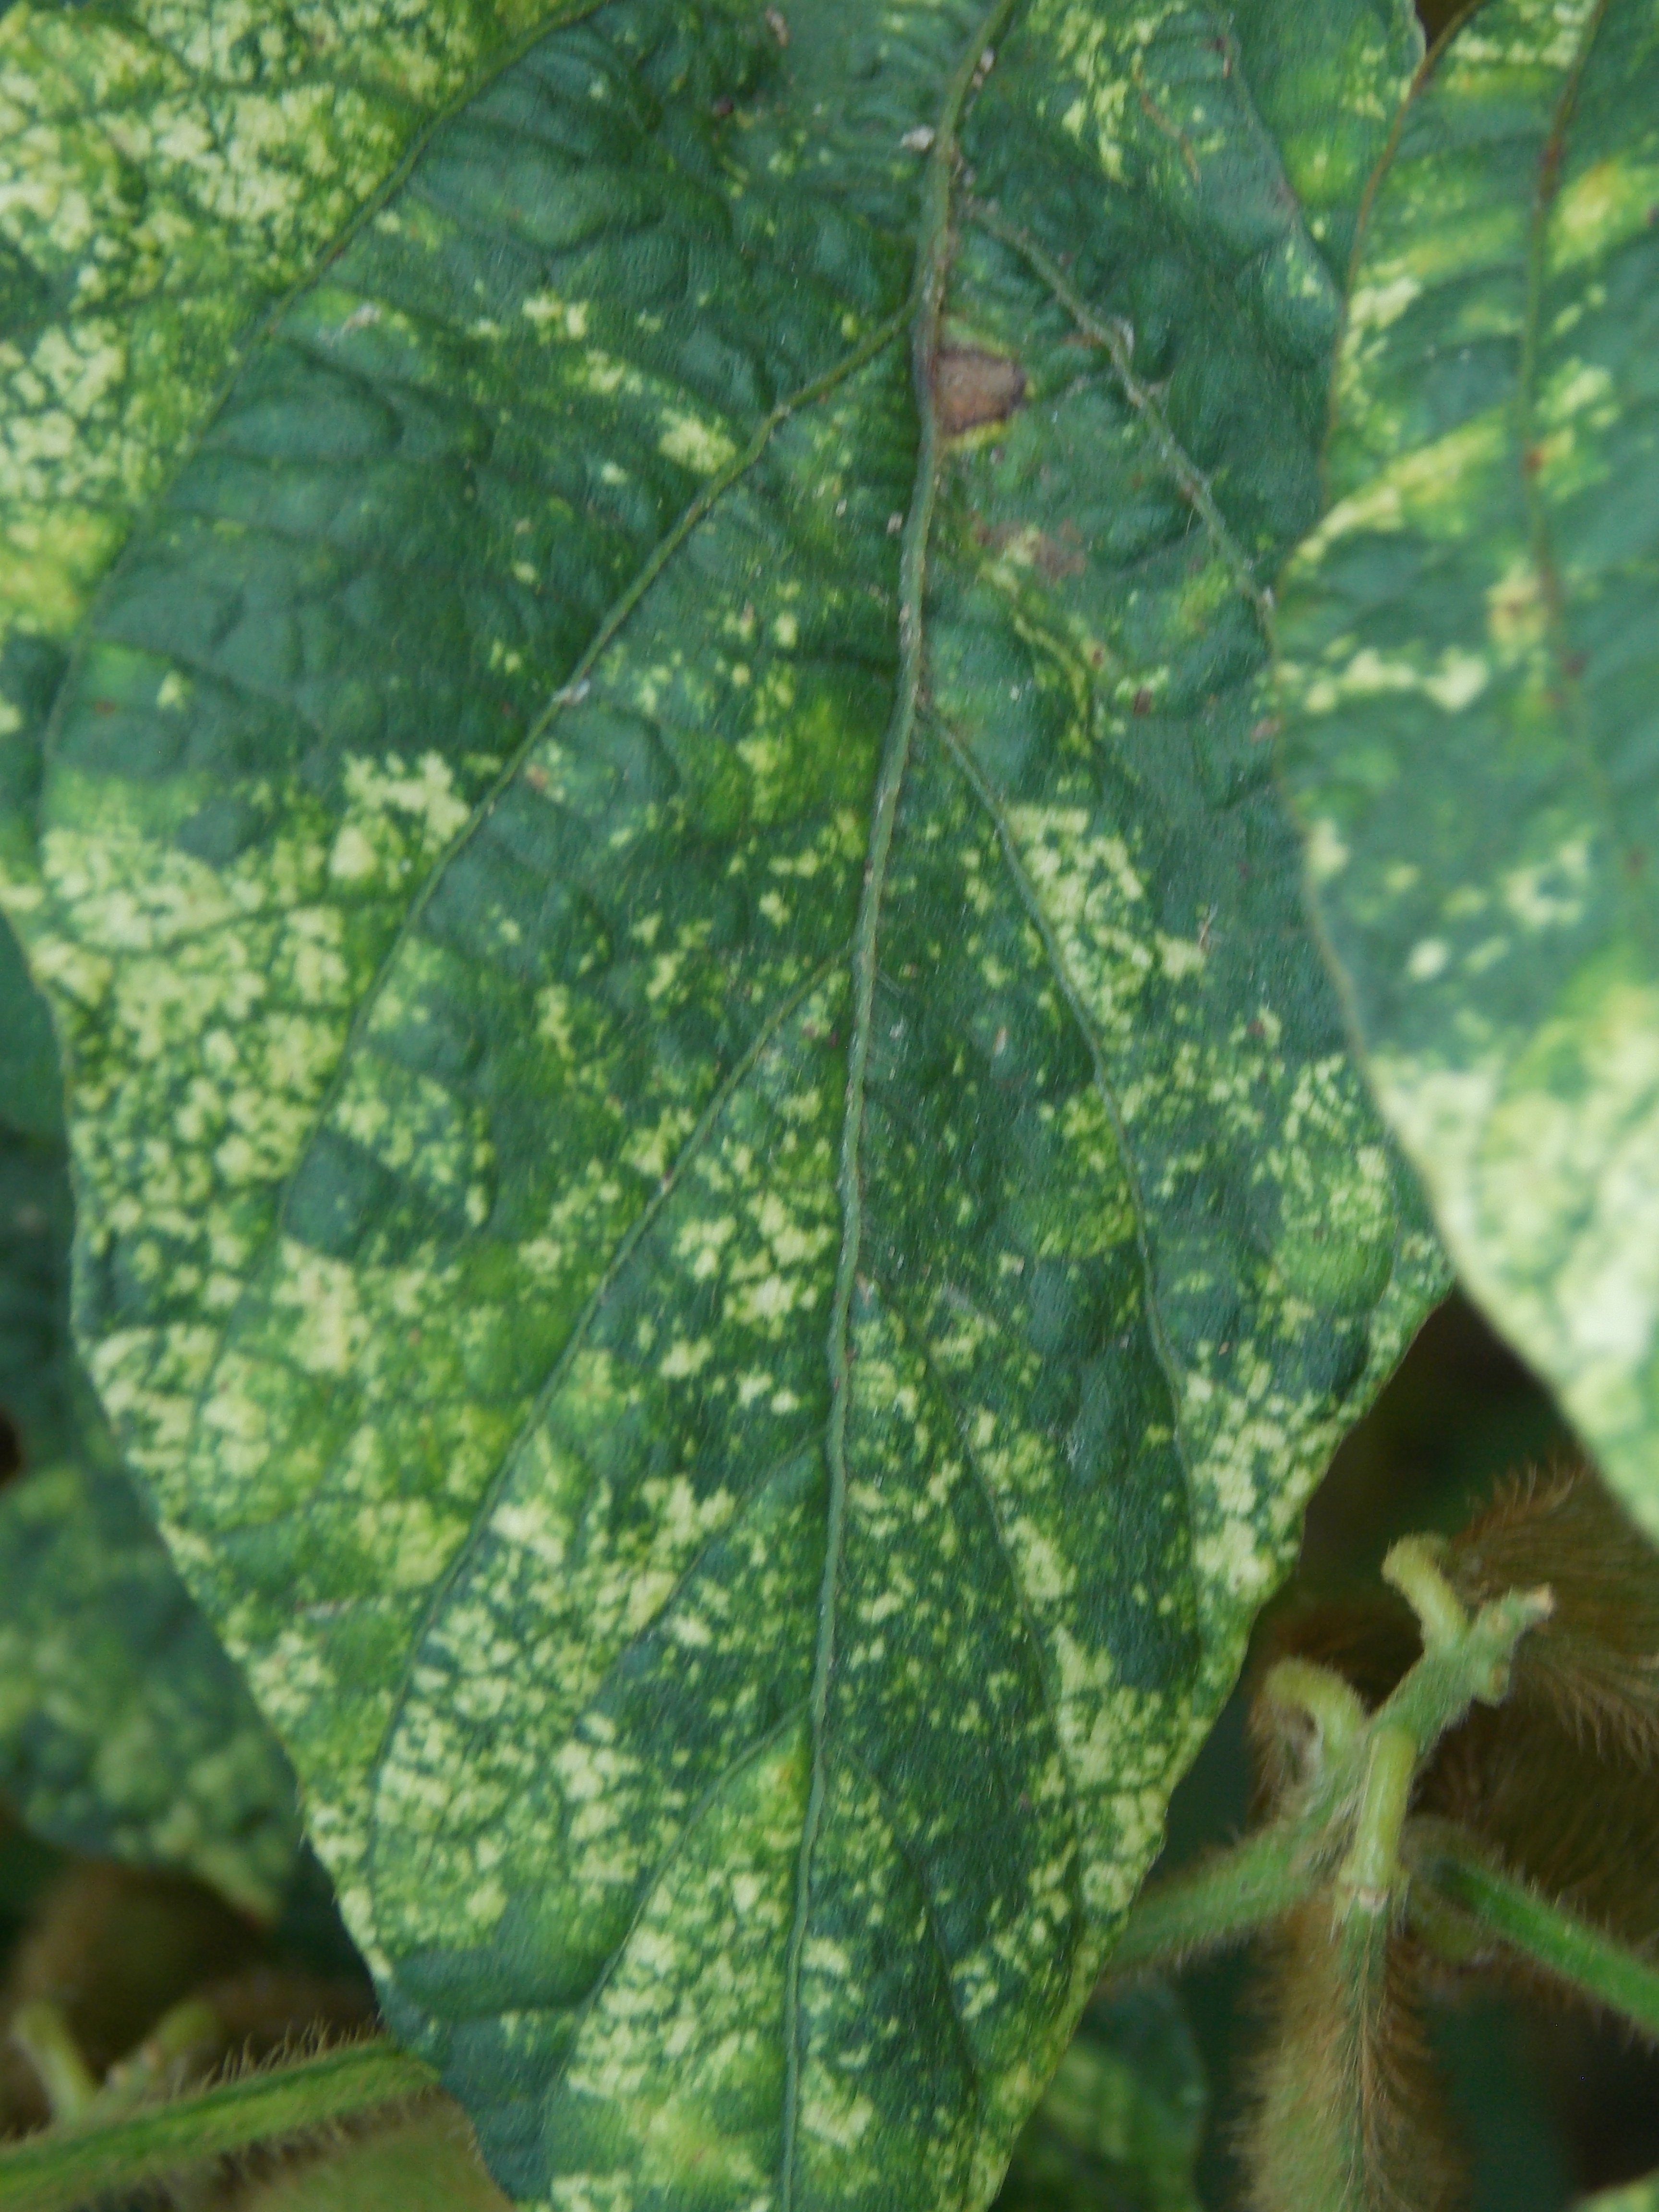
Label: Disease